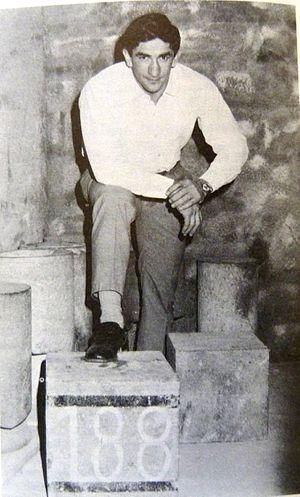
José Manuel Ibar Azpiazu, plus connu comme Urtain, est un boxeur espagnol né le 14 mai 1943 à Aizarnazábal et mort le 21 juillet 1992 à Madrid. Il est champion d'Europe des poids lourds en 1970 et 1971.